Vergnet

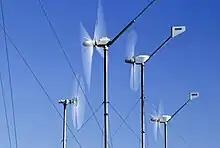
Vergnet wind turbine farm, model of the same type or similar to the wind farm that was commissioned in Guadalupe.

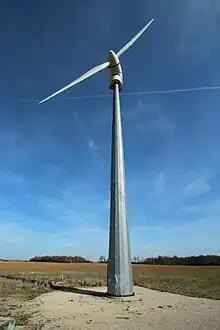
GEV MP R 275kW found in Gommerville, France. (Notice the self standing tower)

Vergnet is a French wind turbine manufacturer headquartered in Orléans. The company also produces water pumps installed in Africa. The company has operated since 1989, with projects operated in about 60 countries worldwide. The company has two production sites that are in France: Ormes, which makes the nacelles used for the turbines, and Servian, which makes the blades, a part which is critical for use of the turbine.